J. M. Rogers

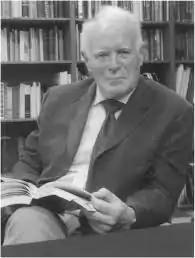
Photo of John Michael Rogers

John Michael Rogers, FBA, FSA (1935 – 25 December 2022) was a British art historian who was an expert in Islamic art history. He was Khalili Professor Emeritus of Islamic Art at SOAS, University of London from 1991 and a published author. In his later years, he was Honorary Curator of the Nasser D. Khalili Collection of Islamic Art.